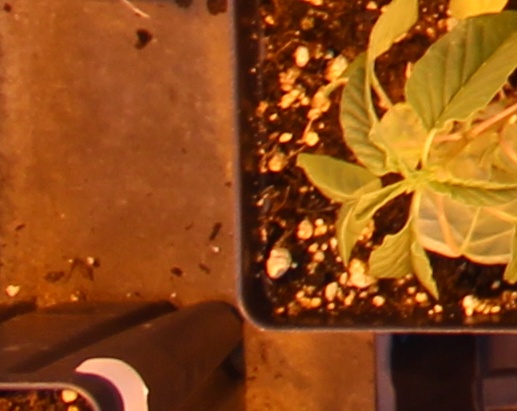
Label: Palmer Amaranth